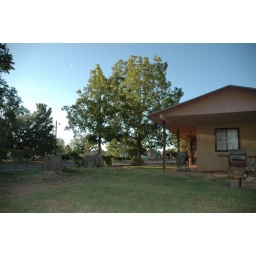
Finally I see some green grass here. Very exceptional in this area